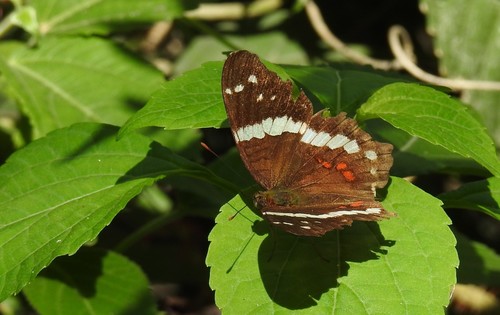
Scientific name: Anartia fatima
Common name: Banded peacock
Family: Nymphalidae
Order: Lepidoptera
Pollinator type: Primary pollinator
Habitat: Open areas and gardens
Geographic range: South America
Conservation status: Least Concern